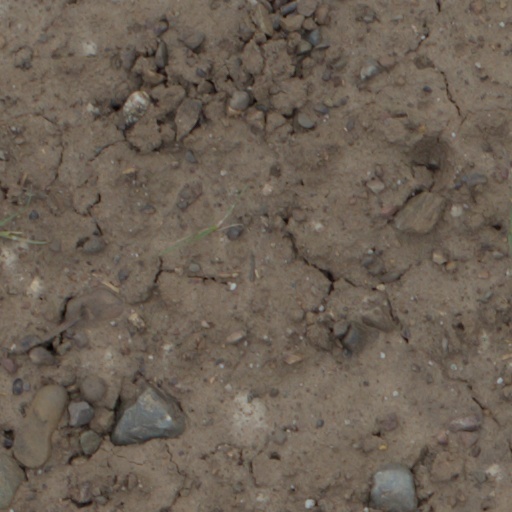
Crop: wheat